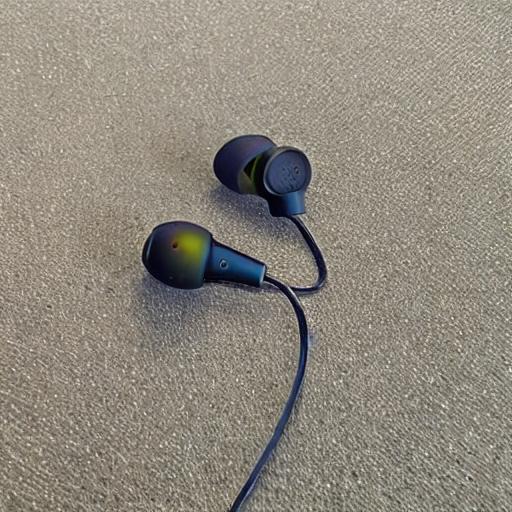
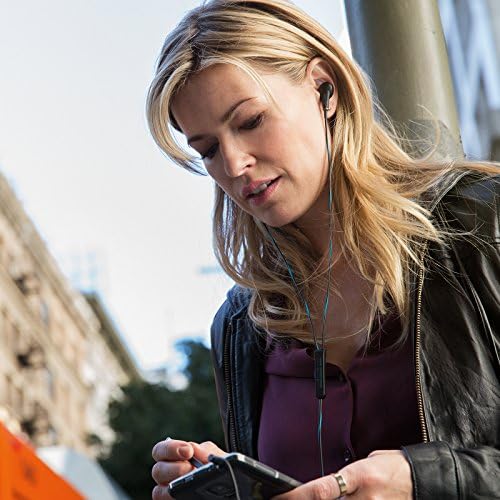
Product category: headphones
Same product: no